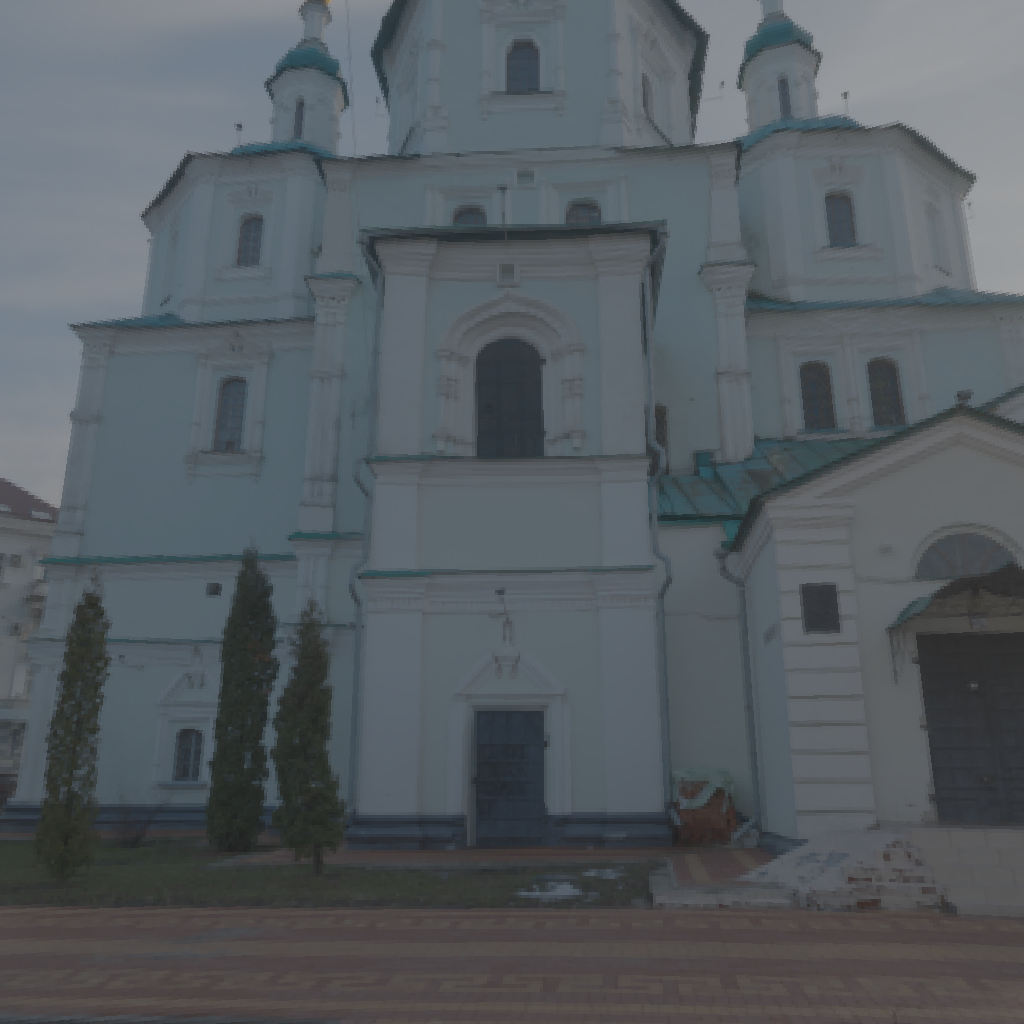
scene-linear HDR photo, Small Cathedral 02, outdoor, with visible sun, sun, europe, architecture, arch, church, urban, sunrise-sunset, partly cloudy, medium contrast, natural light, indoor, high dynamic range, physically based lighting